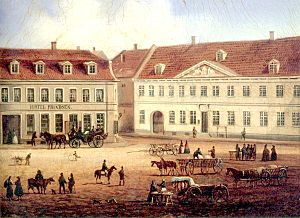
Køge Rådhus / Historie
Køge Rådhus afbildet på et maleri fra omkring 1850.
Køge Rådhus er, som navnet antyder, et rådhus, der ligger på torvet i Køge på Sjælland. Bygningen stammer fra 1500-tallet og er renoveret i nyklassicistisk stil i 1903.